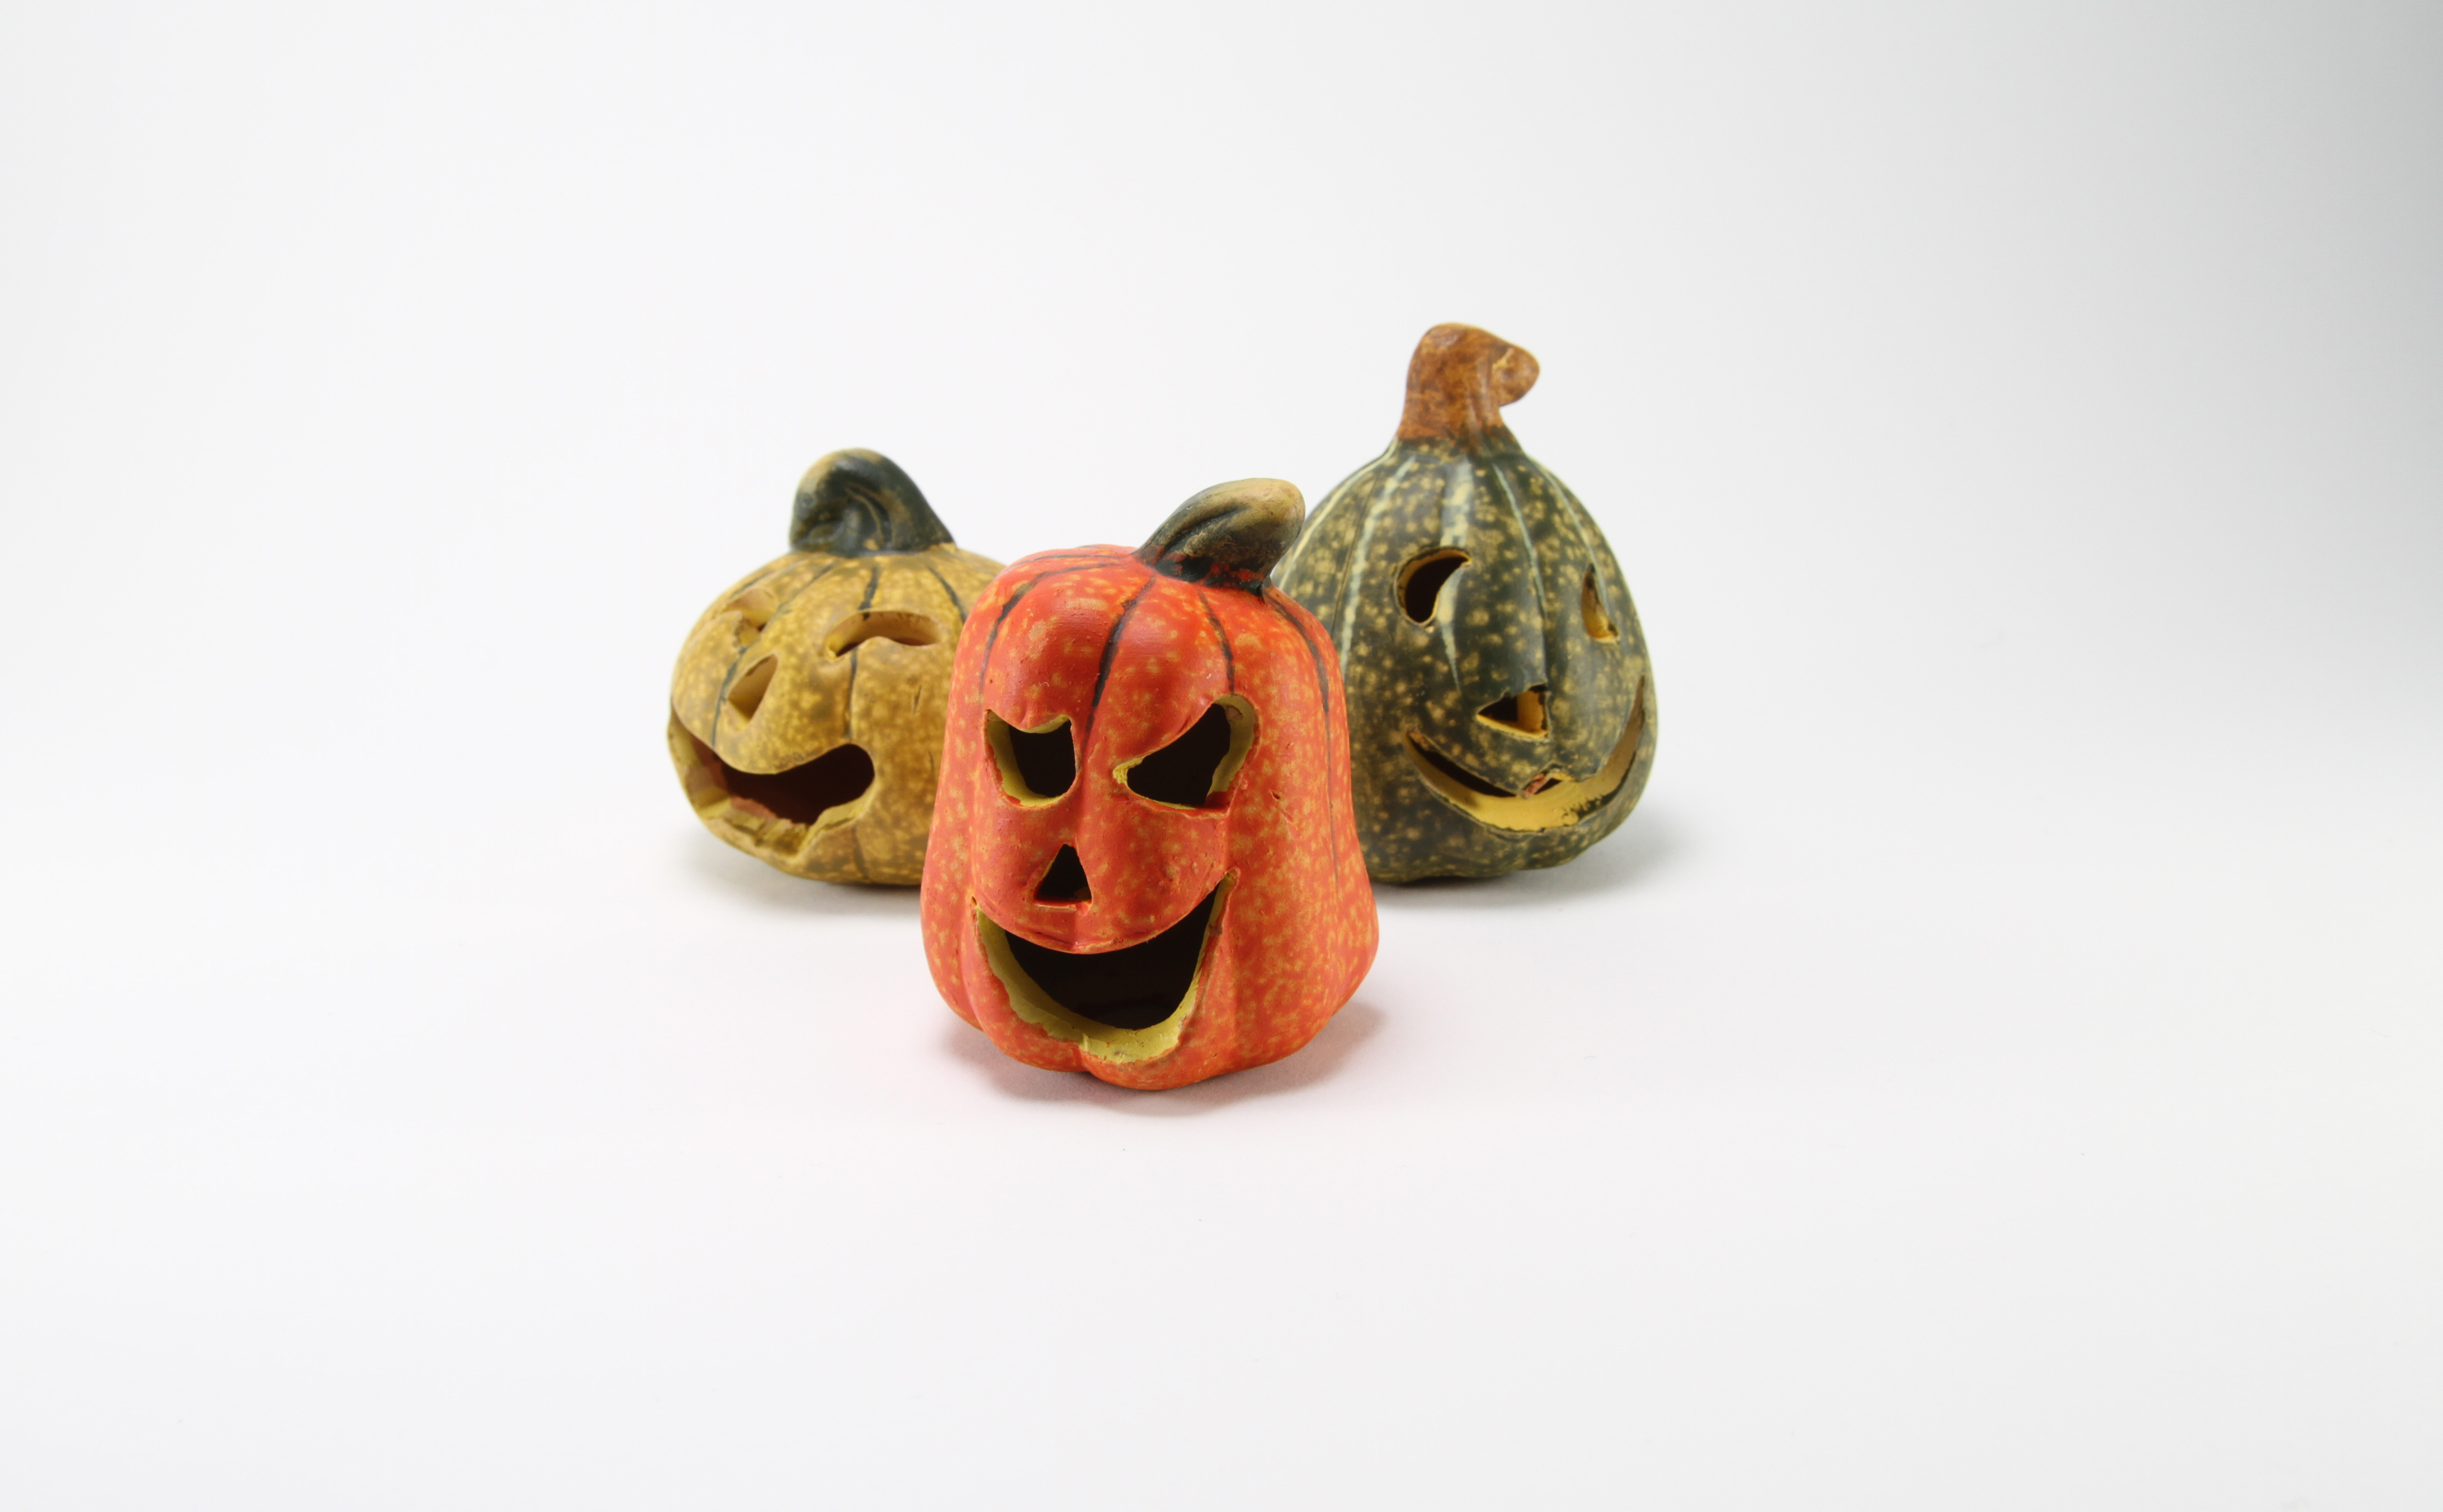
fall, spooky, isolated, orange, food, produce, ceramic, autumn, halloween, bead, toy, material, jewellery, art, scary, holidays, figurine, seasonal, lanterns, or, decorations, traditional, pumpkins, trick, treat, fashion accessory